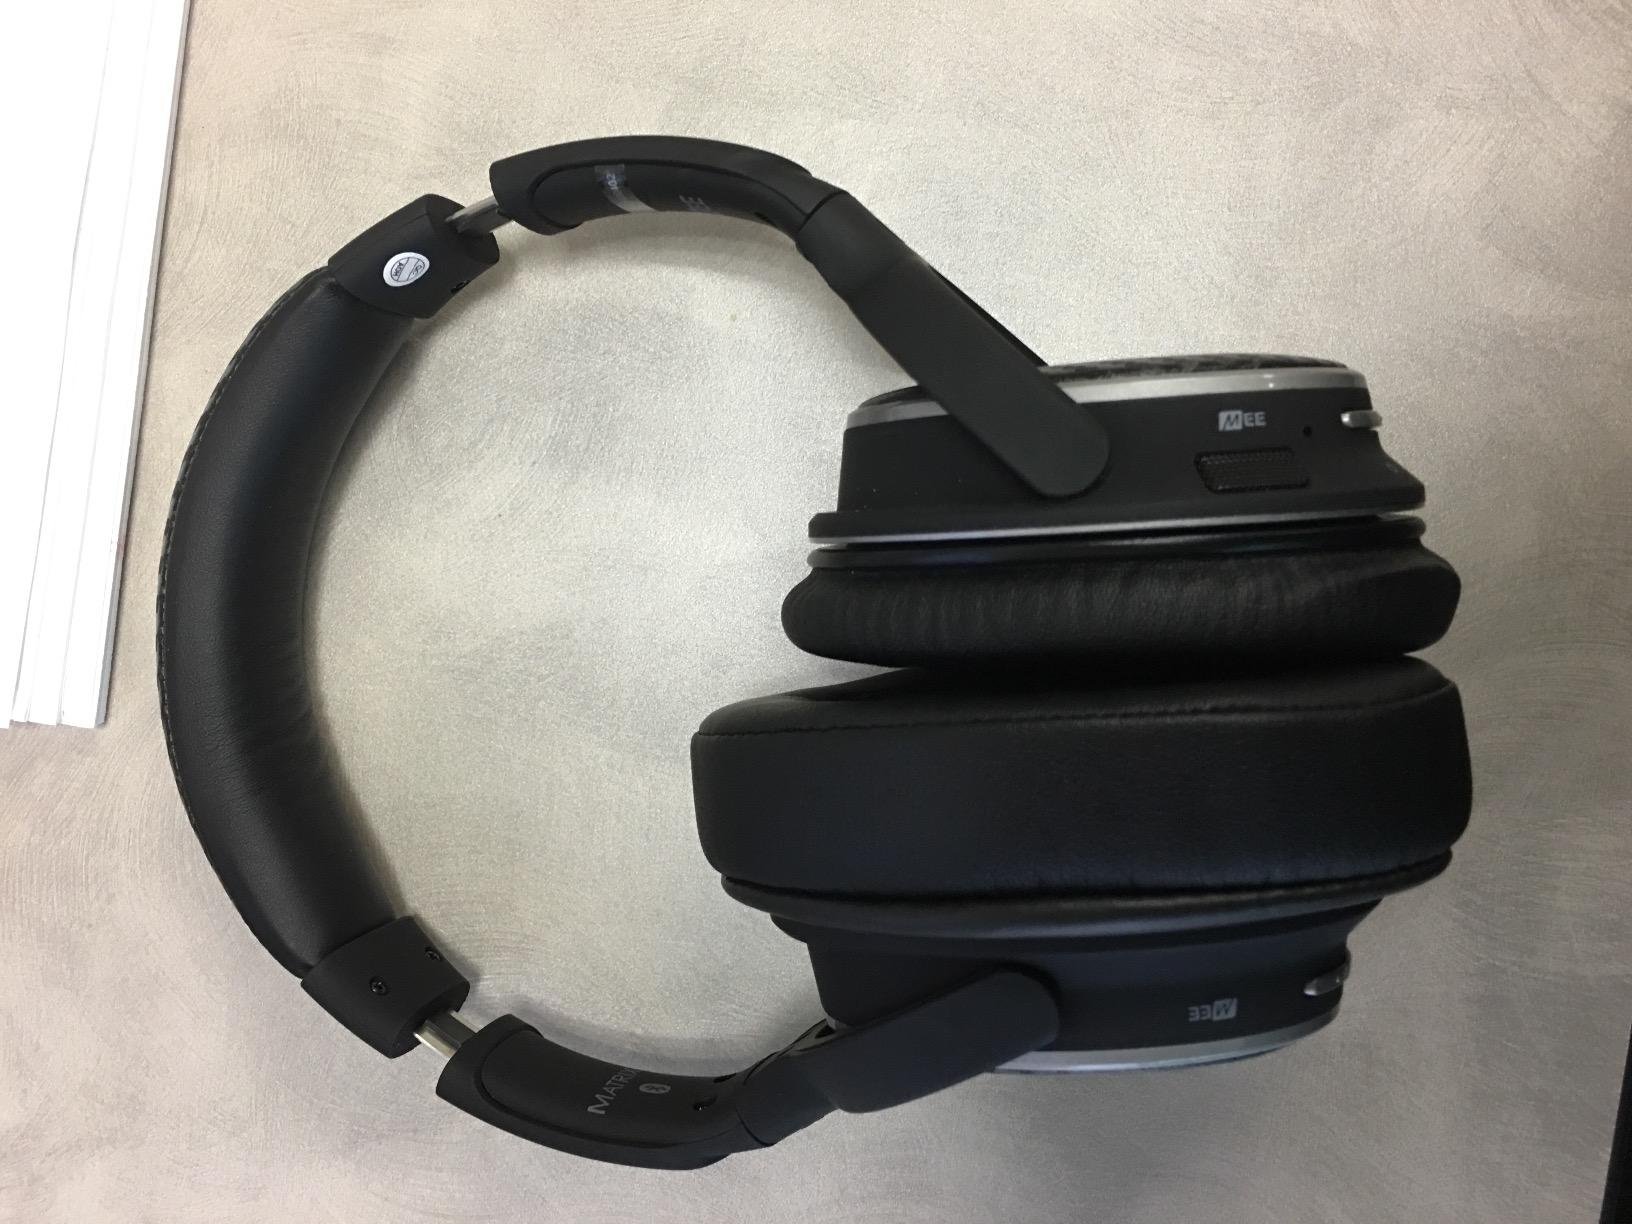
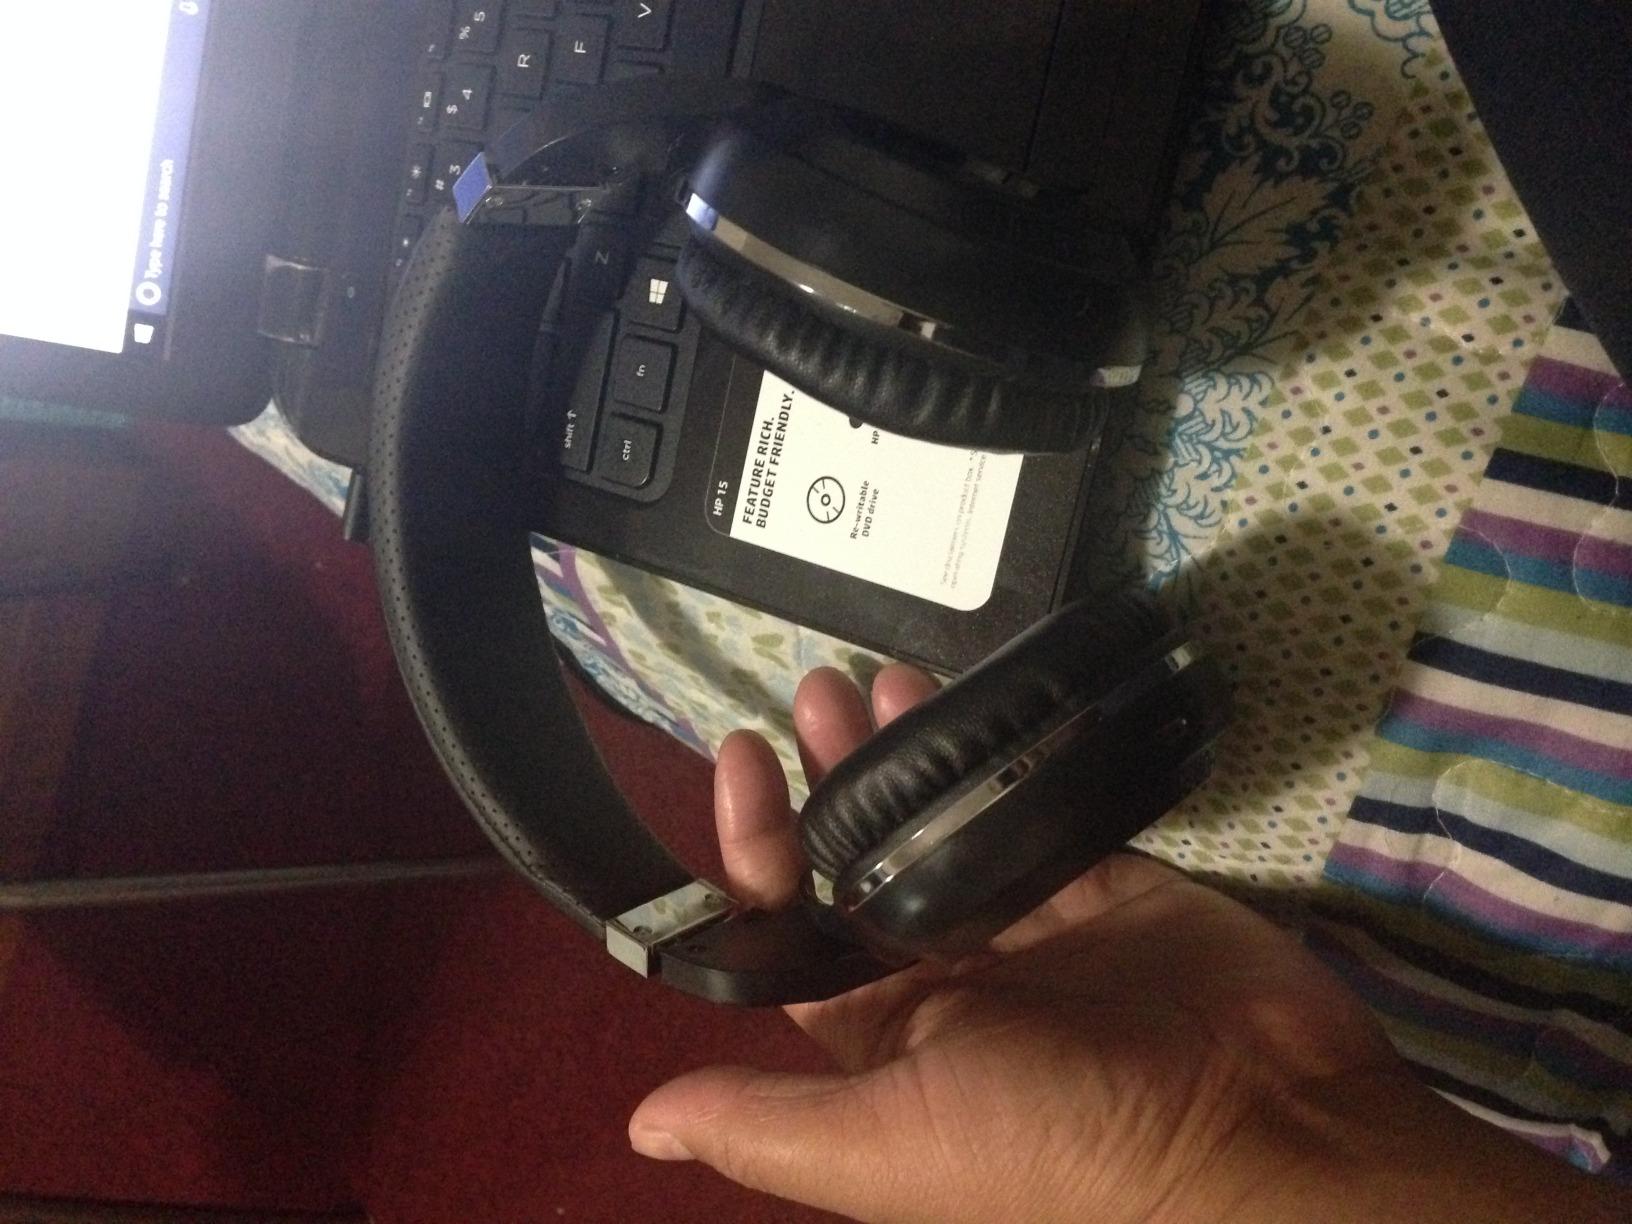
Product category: headphones
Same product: no